The Moonshiner (film)

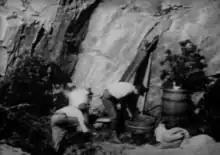
Moonshiners working at the still

The Moonshiner is a 1904 American short silent action film produced by the American Mutoscope & Biograph Company and directed by Wallace McCutcheon, Sr.